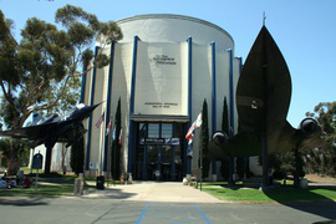
Building: Ford Building (San Diego)
Country: United States of America
Year built: 1935
United States historic place Ford Building U.S. National Register of Historic Places San Diego Historic Landmark No. 60 The Ford Building Show map of San Diego Show map of San Diego County, California Show map of California Show map of the United States Location Balboa Park, Palisades Area, San Diego, California Coordinates 32°43′34″N 117°9′13″W / 32.72611°N 117.15361°W / 32.72611; -117.15361 Area 5 acres (2.0 ha) Built 1935 Architect Walter Dorwin Teague Architectural style Moderne NRHP reference No. 73000433 SDHL No. 60 Significant dates Added to NRHP April 26, 1973 Designated SDHL April 7, 1972 The Ford Building is a Streamline Moderne structure in Balboa Park in San Diego , California, that serves as the home of the San Diego Air & Space Museum . The building was built by the Ford Motor Company for the California Pacific International Exposition , which was held in 1935 and 1936. The Ford Motor Company built a total of five exposition buildings for the world's fairs. This is the last remaining structure. Design and construction The building's architect was noted American industrial designer Walter Dorwin Teague . The building was styled to resemble a V8 engine .  Overall, it consists of two different-sized circles in the shape of an "8", and in the courtyard of the larger circle, a large fountain is shaped like the Ford V8 logo. The lights in the courtyard ("Pavilion of Flight") are shaped like valves. Along the interior wall of the outer ring is a mural depicting the history of transportation from the times of hunter-gatherers to 1935. The last panel of the mural was left open for the artist to depict his vision of the future of transportation after 1935, which is still visible today. Initially, Ford wanted the building to be a 200-foot tower, but with the building near the flight path of arriving planes at San Diego International Airport , it was lowered to 90 feet. The size of the building was also decreased to 60,000 square feet from the initially proposed 113,000 square feet. The site for the building was initially going to be near the Spreckels Organ Pavilion , but was later decided to be built in the Palisades area of the park. Construction took 11 months to complete.  The main exhibit hall was a concrete plaster structure framed by steel. History Ford was the exposition's principal exhibitor and invested $ 2 million in the 45,000-square-foot (4,200 m 2 ), 296-foot (90 m) diameter building to showcase its vehicles and other forms of transportation. Throughout the exposition, Ford was assembling autos along the outer rings and used the courtyard area to display the latest-model automobiles. The newly assembled vehicles were rolled out the large doors on the west side. Also, a test track was set up down the hill behind the building where visitors could take one of the model autos for a test drive. By the end of the exhibition, 2.5 million people had toured the building and its exhibits. Ford donated the building to the city of San Diego at the exhibition's completion in November 1935. The city decided to extend the exhibition into 1936 and renamed the building "The Palace of Transportation" to showcase exhibits related to transportation. When the 1936 exhibition concluded, the building was closed and was not available to the public until 1980, when the San Diego Air & Space Museum opened. With the building empty, the National Guard temporarily stored in it antiaircraft artillery, trucks, and searchlights. During World War II, Balboa Park was renamed to Camp Kidd, to be used for U.S. Navy training, barracks, and hospital wards. The Ford Building was used for training mechanics in aircraft repair and welding from 1941 to 1946. Convair considered using the building for construction of B-24 Liberators until they realized the building was too small to fit the plane's extensive wingspan. From the late 1940s to the 1960s, the building was used for storage for both the Starlight Civic Opera and San Diego's Park and Recreation department. By this point the building was in poor shape and was recommended by a 1960 commission to be demolished. In the late 1960s, the building was used a temporary studio space for the Chicano artist group Los Toltecas en Azatlán. In 1973, several San Diego groups worked to get the building listed on the National Register of Historic Places , saving it from being destroyed. The Studio of Los Toltecas en Aztlán In 1968, the San Diego Parks and Recreation Department gave Chicano artist Salvador Roberto Torres permission to use the then-abandoned Ford Building as a studio for six months. Torres eventually invited other Chicano artists to the building and they eventually formed Los Toltecas en Azatlán . In 1970, Los Toltecas en Azatlán created a proposal to create El Centro Cultural de la Raza in an effort to keep the building as a space for cultural production. The proposal was eventually denied by the San Diego city government, but Los Toltecas en Azatlán decided to remain and occupy the building until 1971, when the city agreed on another space for the proposed Chicano cultural center within Balboa Park. San Diego Air & Space Museum During the process of adding the building to the National Register, the San Diego City Council recommended it be used for a new home to the San Diego Aerospace Museum, now known as the San Diego Air & Space Museum. After its earlier location in the former Electric Building was burned down in a fire in 1978, the Ford Building was remodeled to house the museum at a cost of $8 million and opened on June 28, 1980. The museum uses the Ford-themed courtyard for weddings, balls, parties, and other occasions. See also California portal Ford Building (Detroit) References Citations